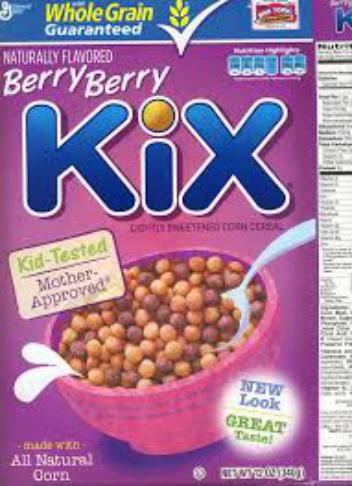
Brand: Berry Berry Kix
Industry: Food